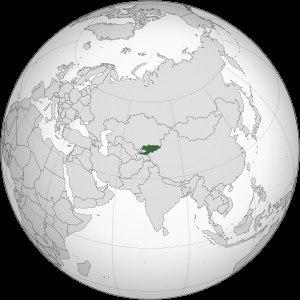
Cet article traite de différents aspects de la culture au Kirghizistan, un pays d'Asie centrale.